War against the Islamic State

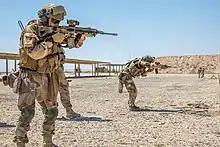
Norwegian Task Force Viking soldiers train near Al Asad Airbase during the Iraqi intervention, 29 March 2021

On 12 November 2014, Canadian jets destroyed ISIL artillery just outside the Northern Iraqi town of Baiji. Airstrikes continued throughout December and into January, 2015, totaling 28 strike missions. It was then reported that Canadian special forces troops, which had been highlighting targets for airstrikes, had engaged in fighting after coming under attack.